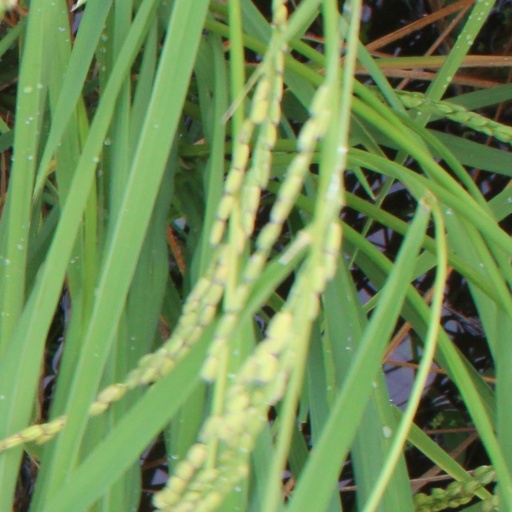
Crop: rice